Bowel obstruction

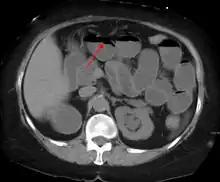
A small bowel obstruction as seen on CT

The main diagnostic tools are blood tests, X-rays of the abdomen, CT scanning, and ultrasound. If a mass is identified, biopsy may determine the nature of the mass.